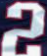
Number: 2